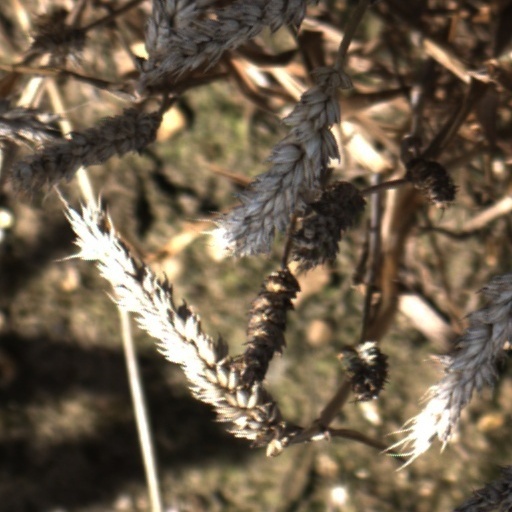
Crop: wheat